Antonio Giovinazzi

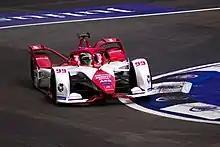
Giovinazzi at the 2022 Mexico City ePrix, his third Formula E appearance.

Giovinazzi scored points at the first race of the season in Austria, qualifying 18th but finishing ninth after nine other cars retired from the race. On lap 11 of the , Giovinazzi lost control and crashed at turn 14. A stray wheel from his car hit the Williams of George Russell, causing both to retire from the race. He was involved in a high-speed accident at the during the safety car restart, in which four cars were eliminated from the race. Two point-scoring finishes came at the , where he held off the Ferrari of Sebastian Vettel to finish tenth, and at the Emilia Romagna Grand Prix, where he scored another tenth-placed finish after starting from last on the grid. At the , Giovinazzi reached the third qualifying session (Q3) for the first time since the 2019 Austrian Grand Prix, qualifying 10th. He went on to retire from the race with gearbox problems.